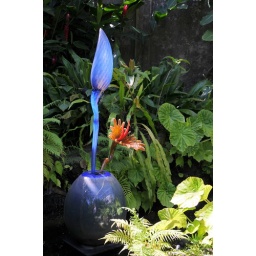
Chihuly glass in orchid house